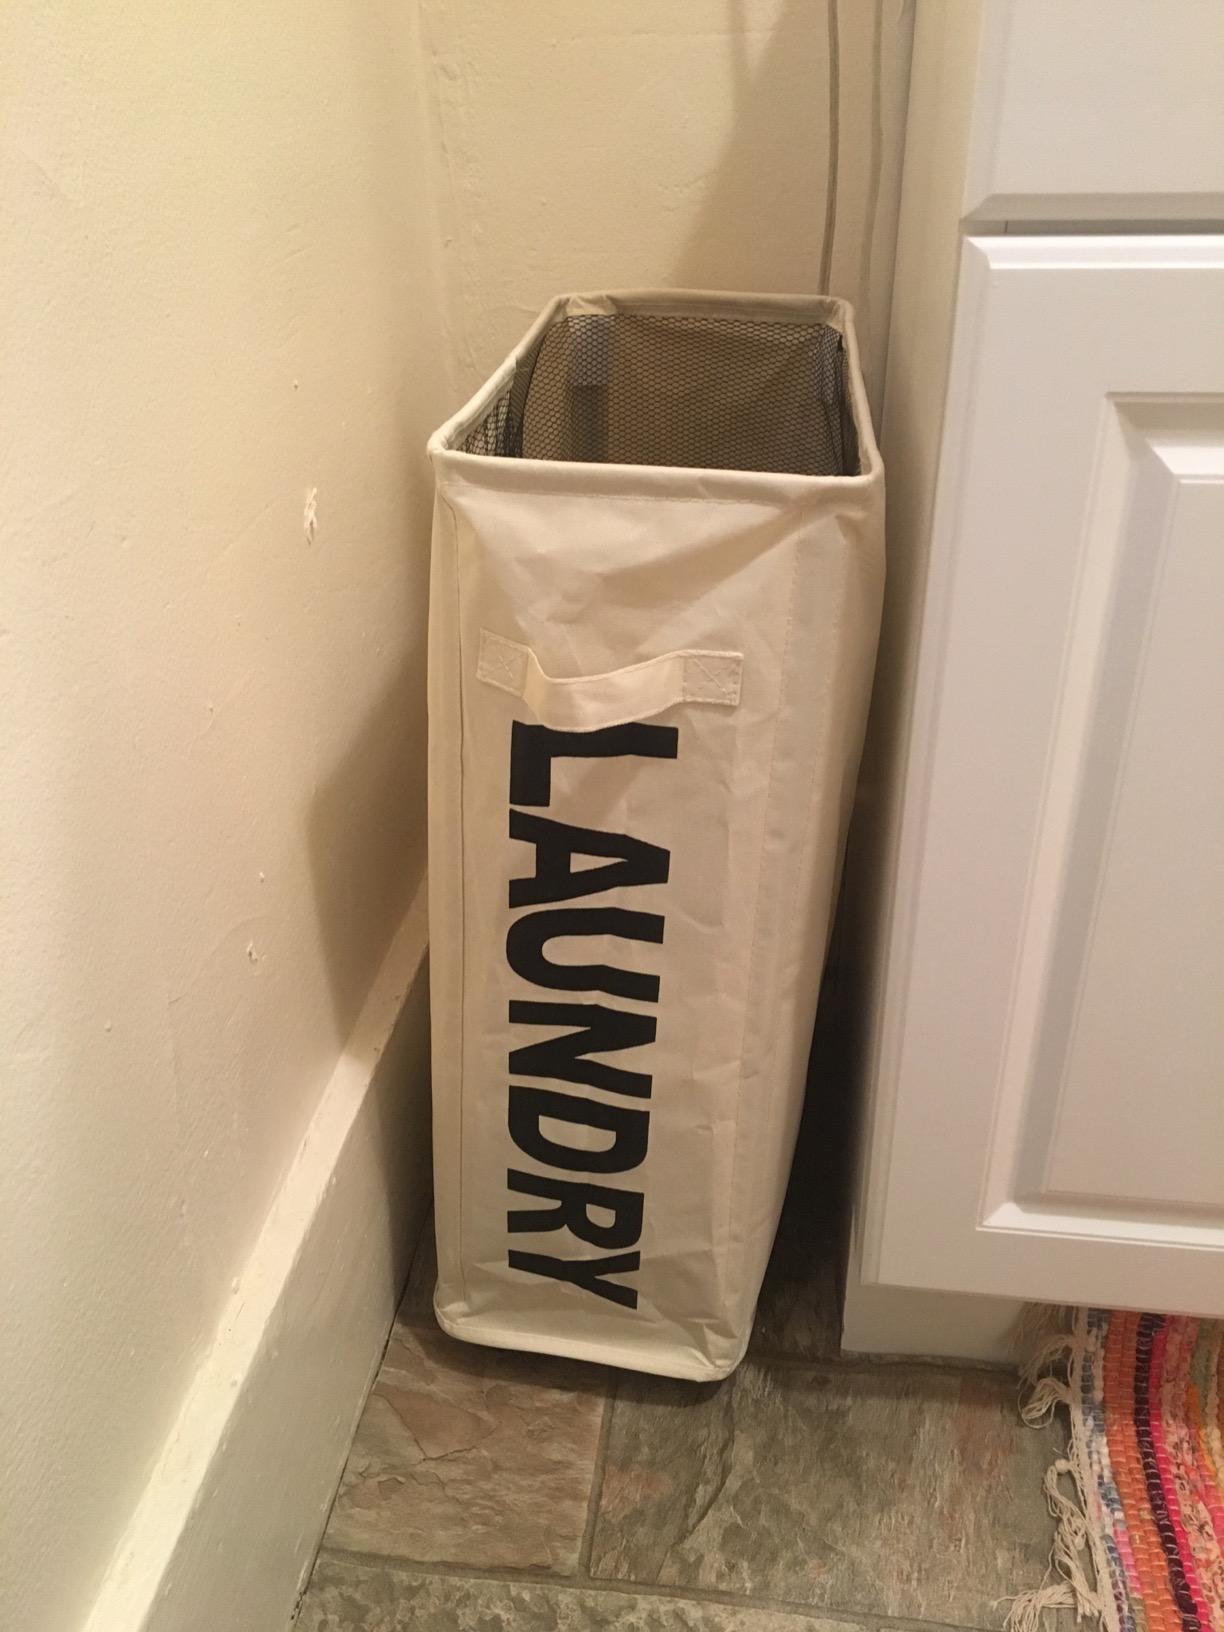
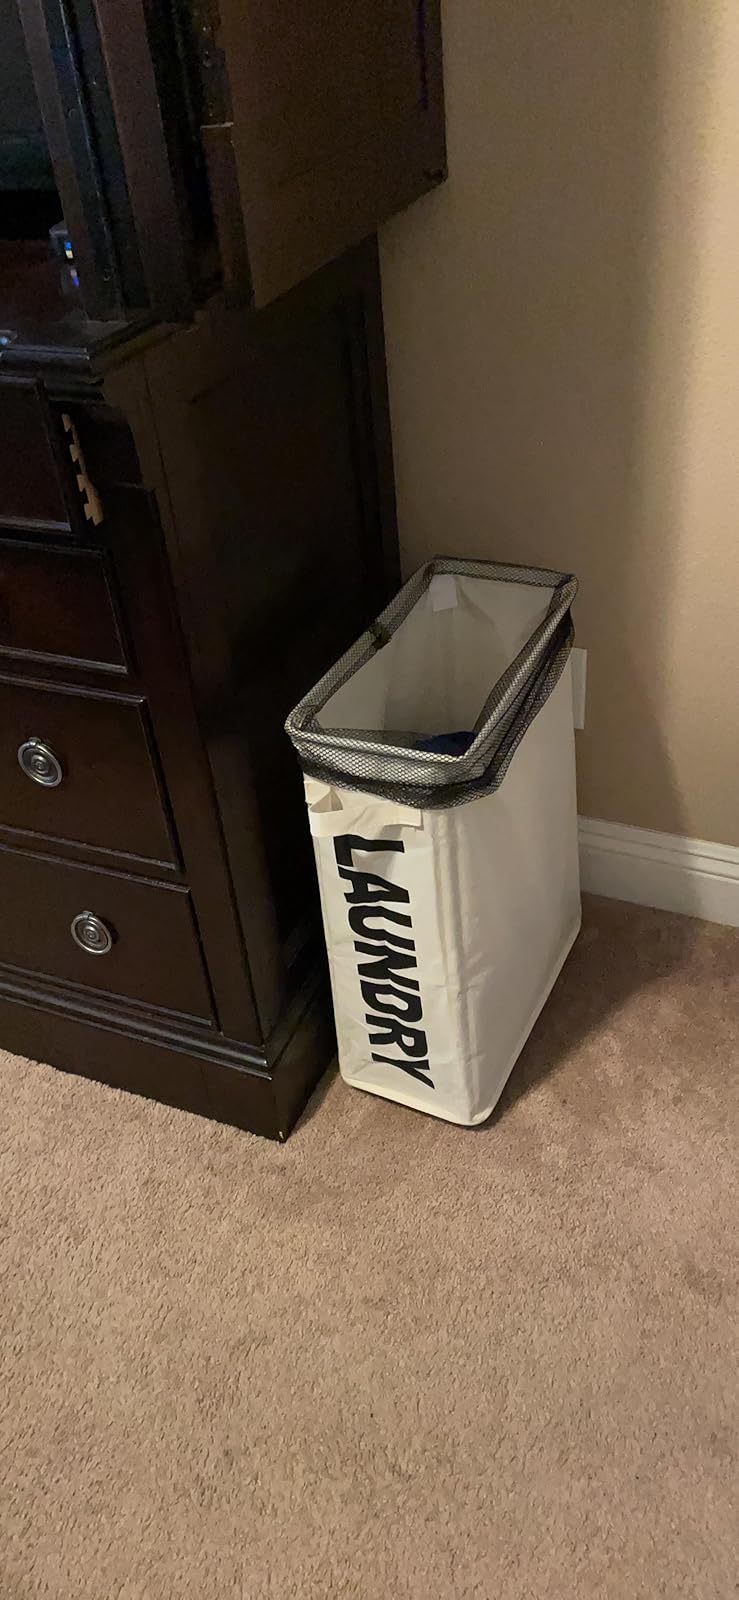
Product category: items_hamper
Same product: yes